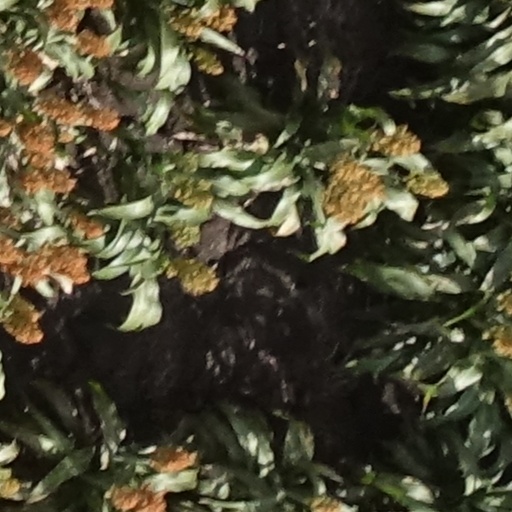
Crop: sorghum